USS Virginia (BB-13)

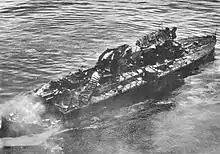
"Virginia" after the aerial bombing test, shortly before sinking

Starting on 26 February, "Virginia" went into drydock at the Norfolk Navy Yard for repairs after the two-year voyage. The ship required extensive maintenance, which lasted until 26 June. The following fifteen months were spent conducting the normal peacetime training routine, with various maneuvers off the Virginia Capes and Newport. In late 1909, "Virginia" and other ships from the Atlantic Fleet crossed the Atlantic to visit Brest, France, and Gravesend, England; the visits lasted from 15 November to 7 December in Brest and 8 to 29 December in Gravesend. The fleet returned to Guantánamo Bay for maneuvers, which lasted from 13 January to 13 March 1910. "Virginia" then returned to the Virginia Capes for more exercises. She and her sister ship left on 11 April, bound for the Boston Navy Yard, arriving on the 13th for another round of periodic maintenance. Repairs to "Virginia" lasted until 24 May, when the ship steamed to Provincetown. There, she experimented with equipment to coal while underway with the collier and conducted torpedo training. She was back in Boston by 18 June.